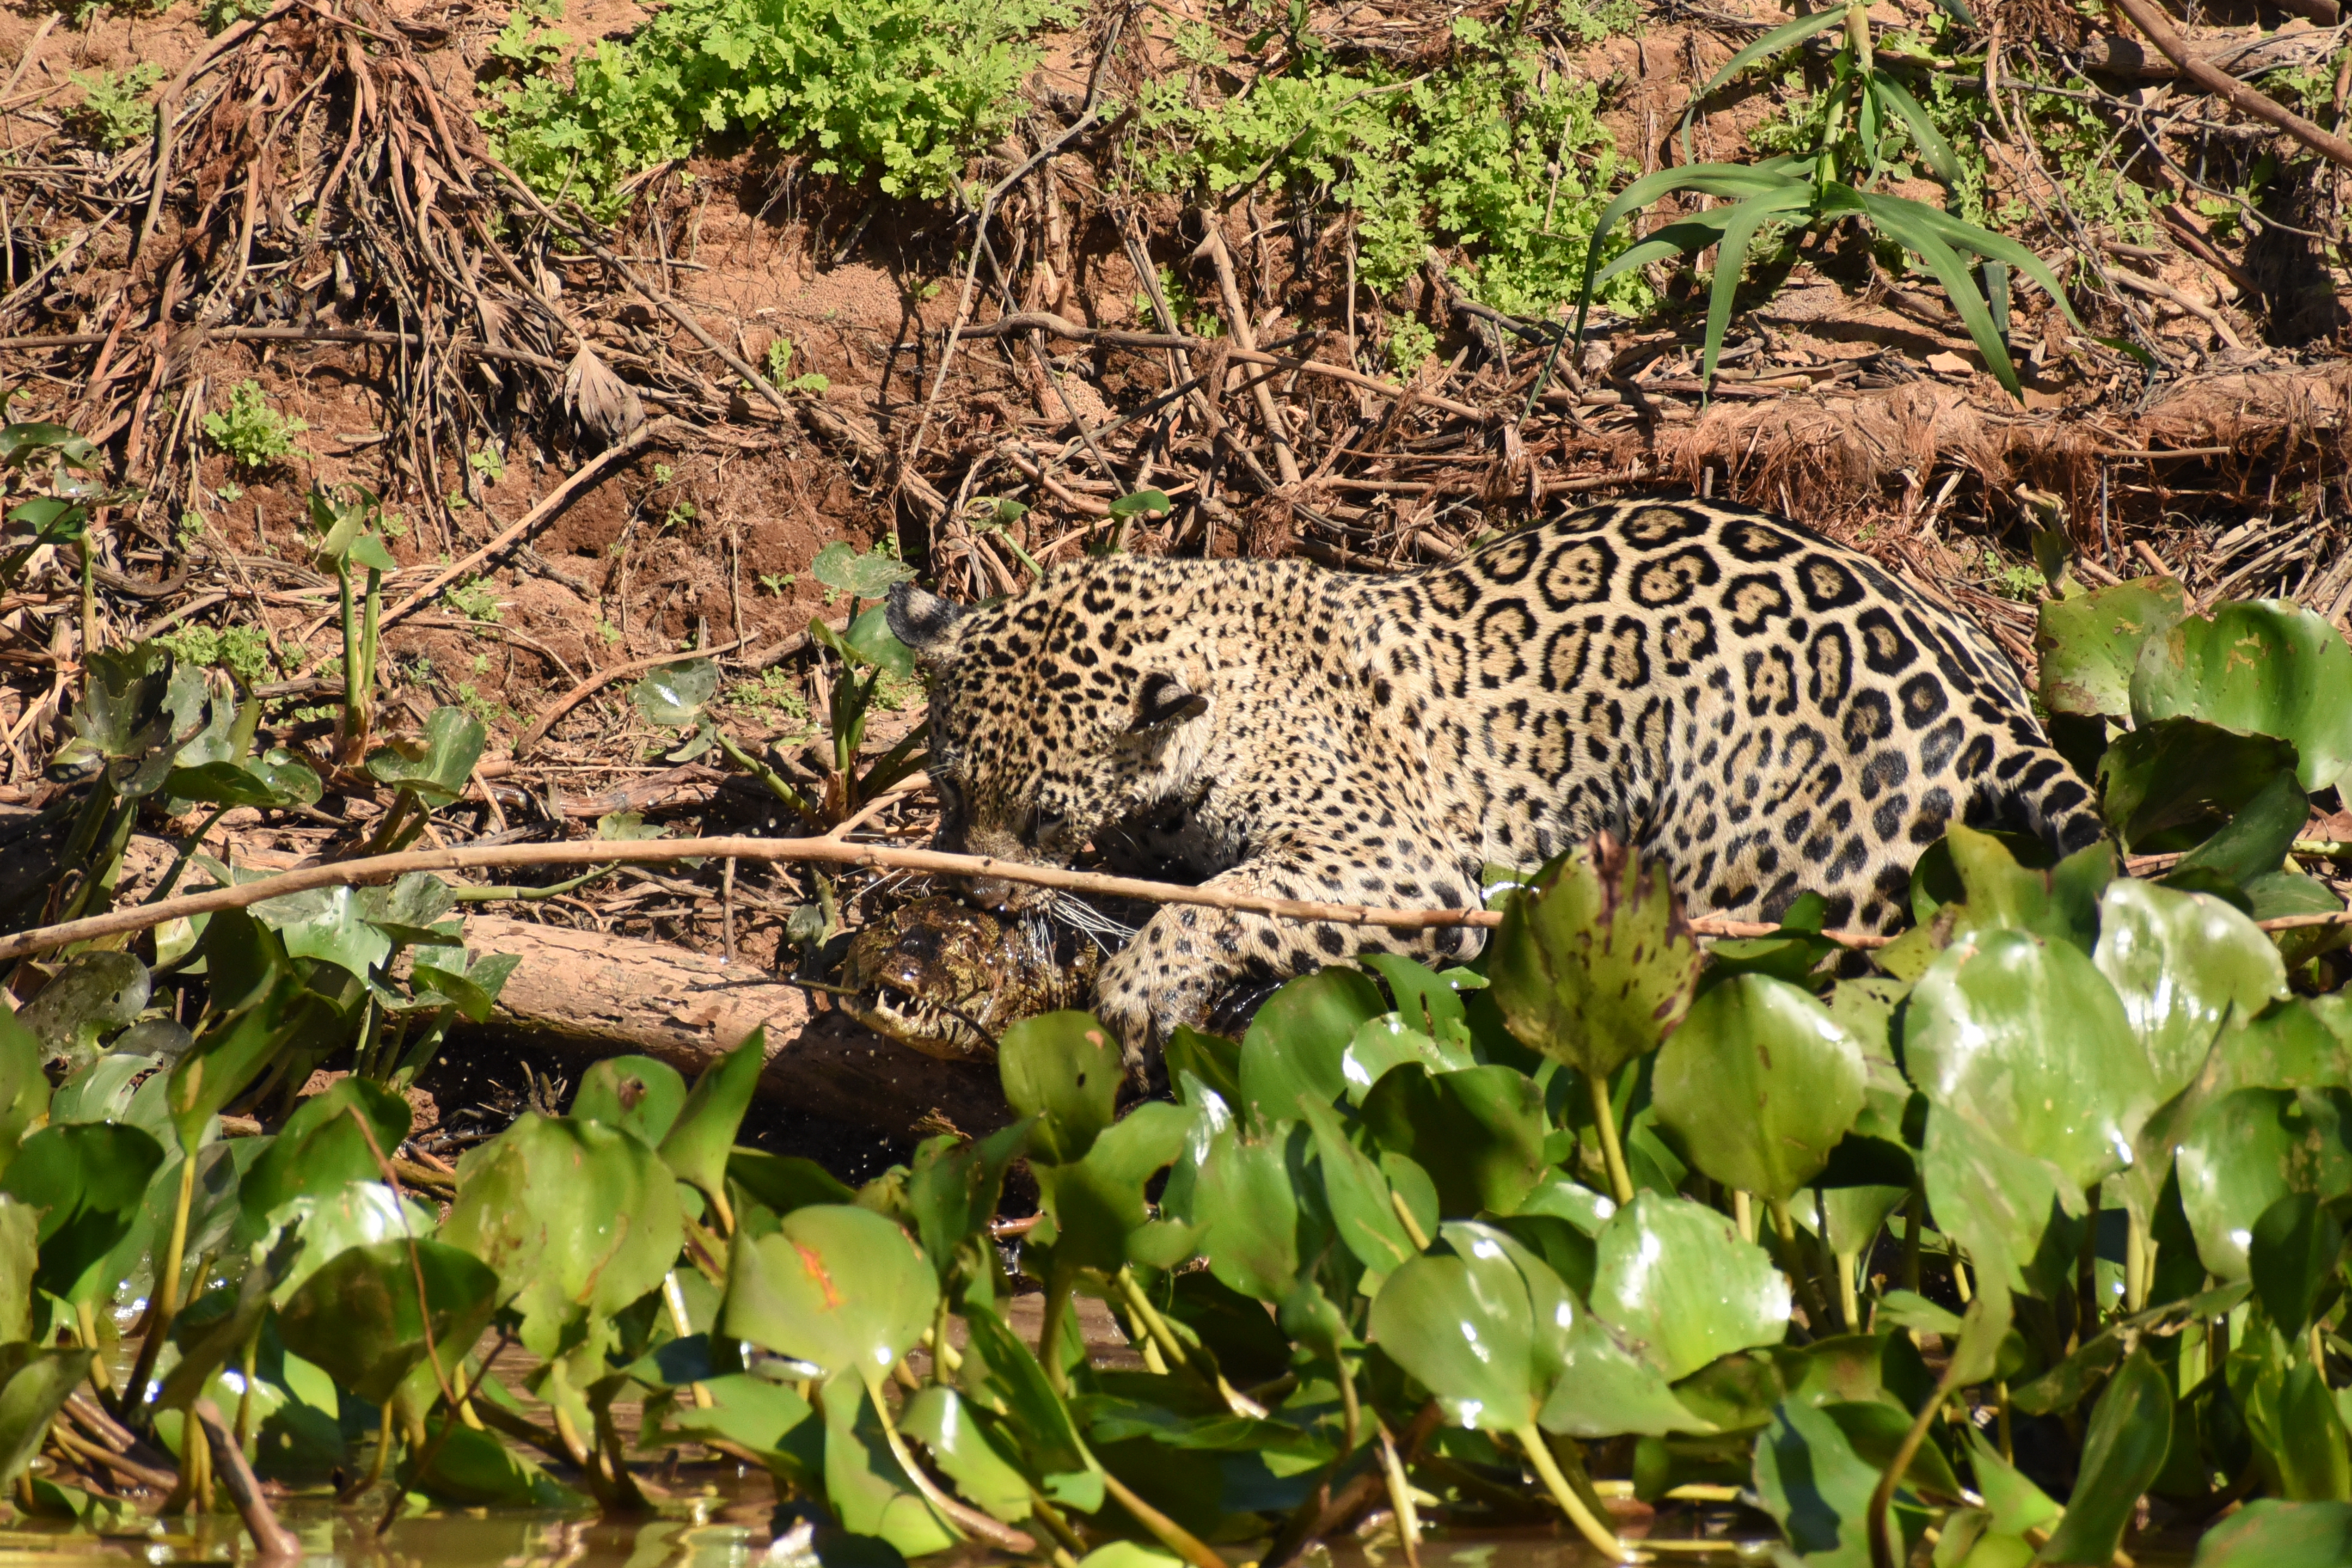
Jaguar: Marcela